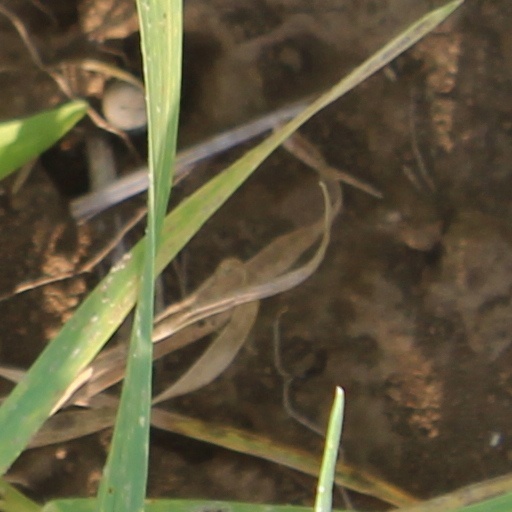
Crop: wheat